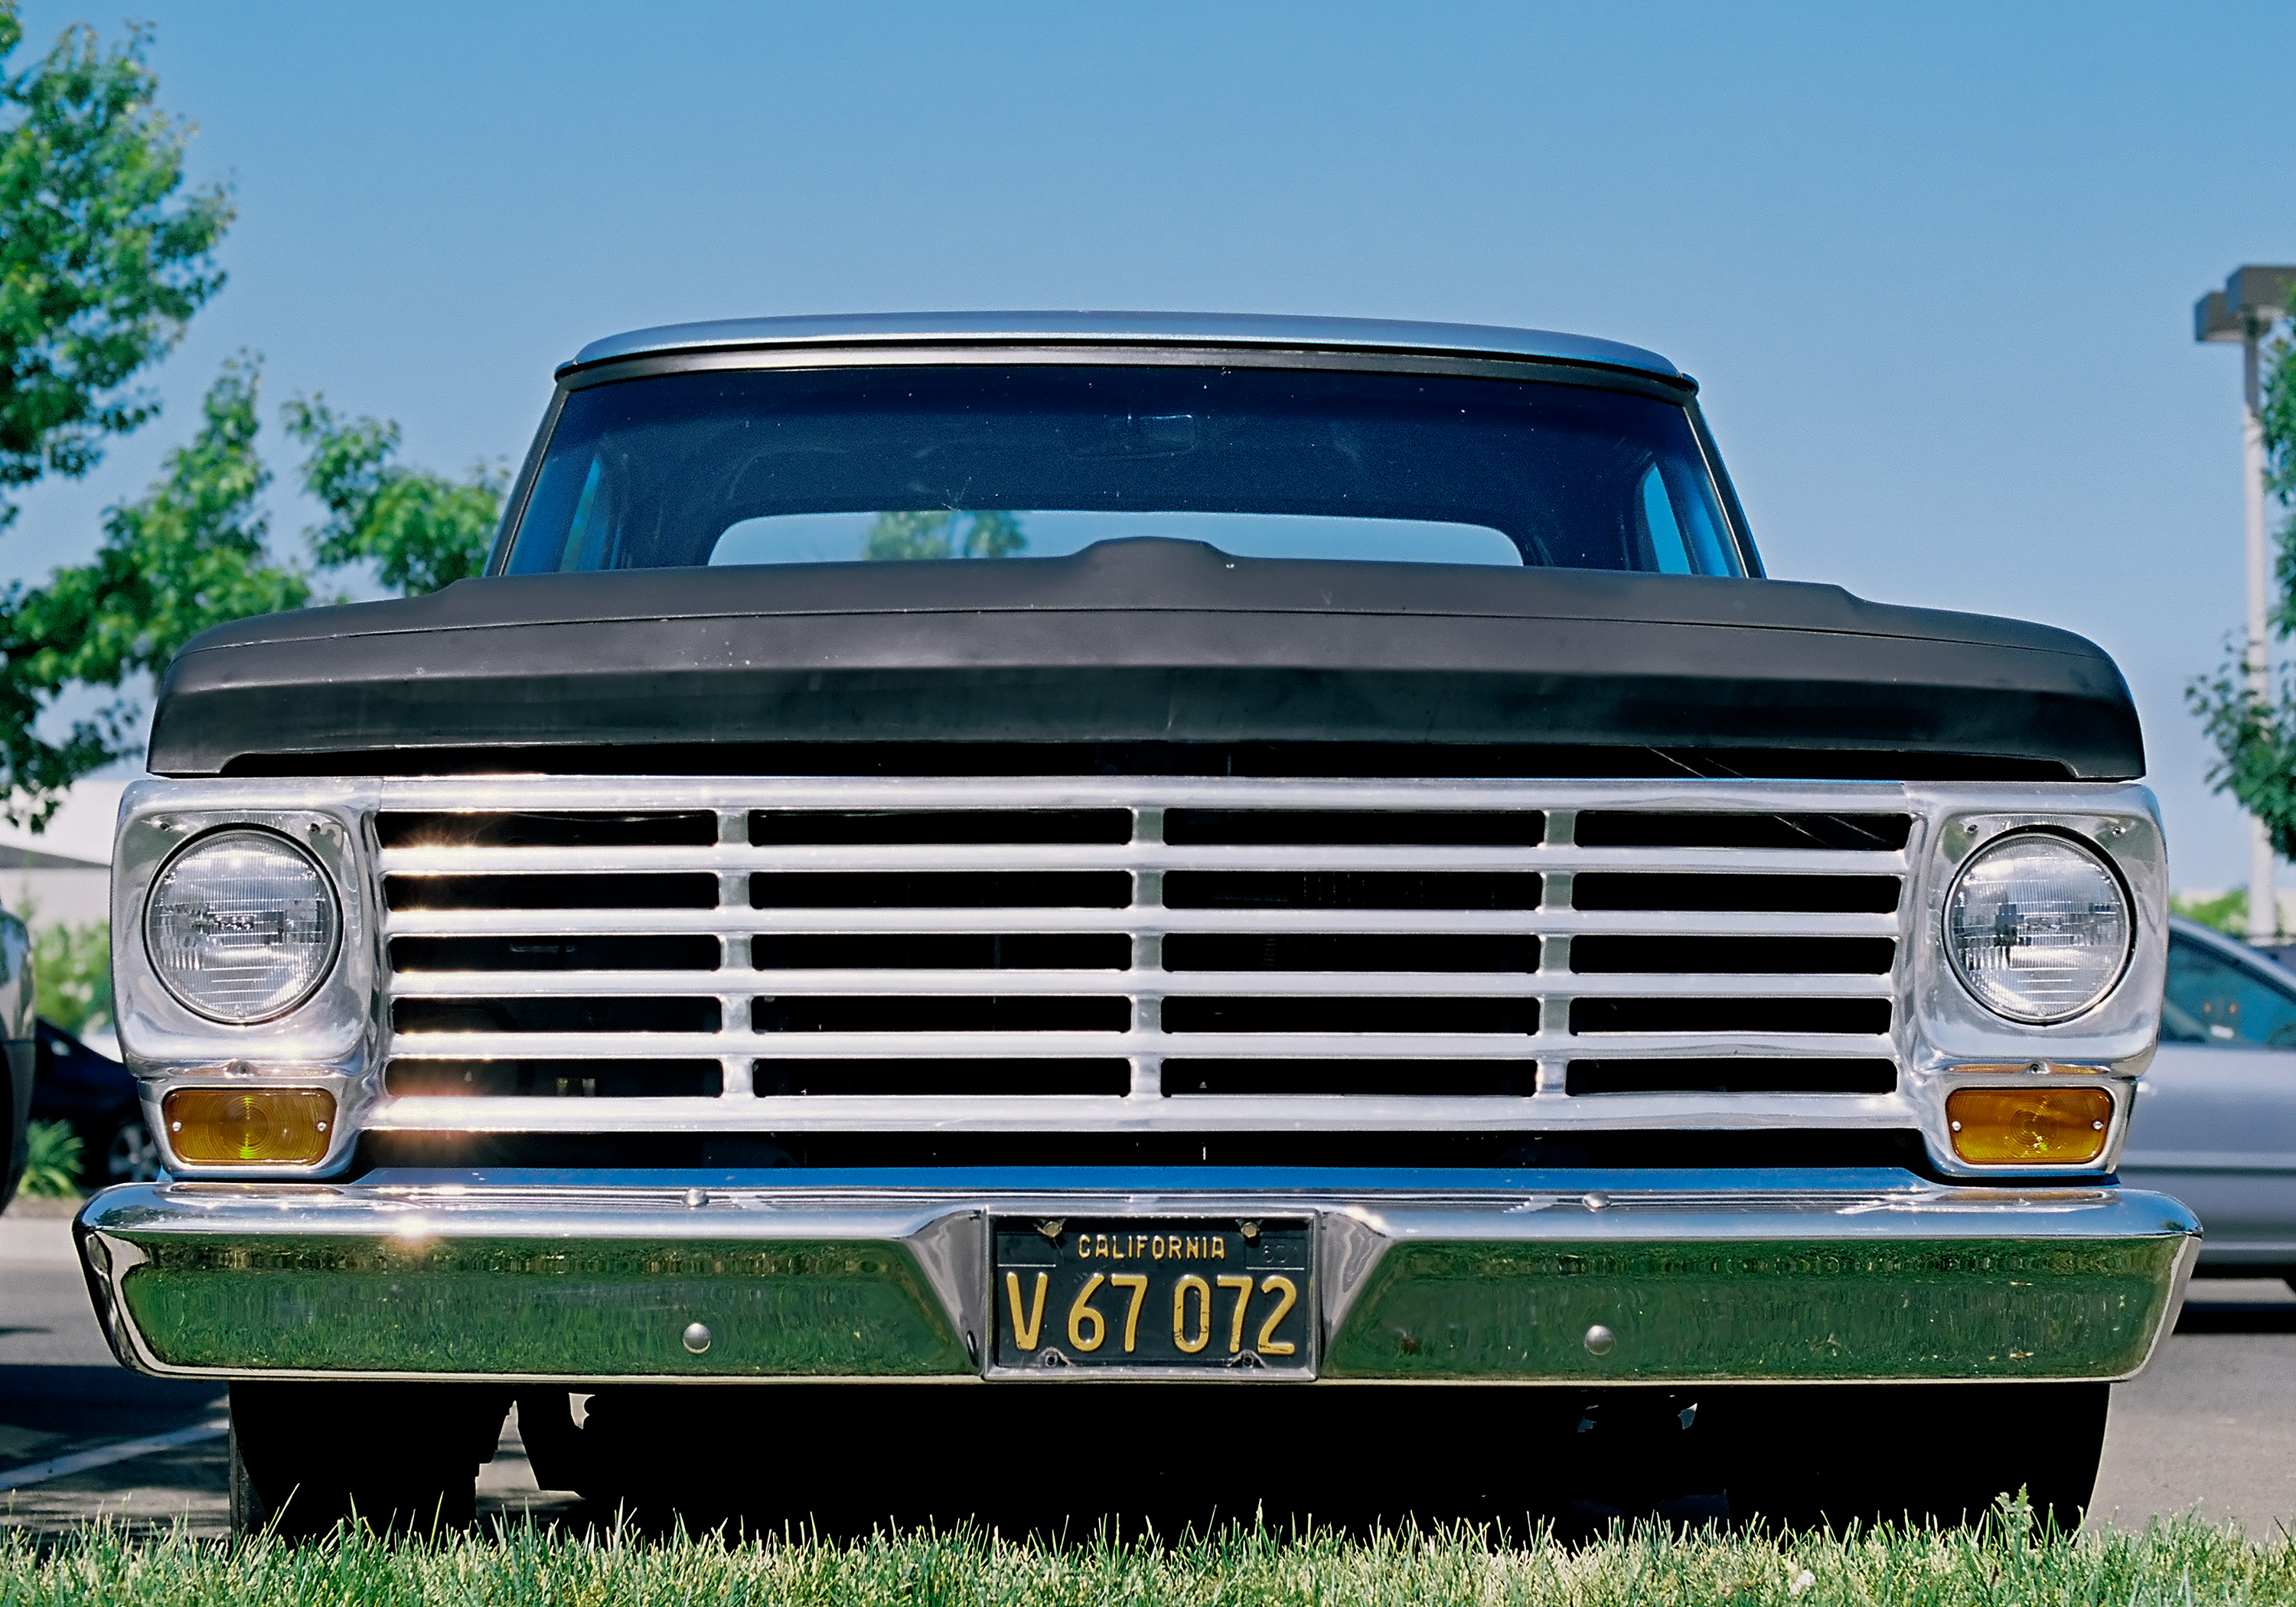
car, film, truck, vehicle, nikon, grill, motor vehicle, bumper, sedan, kodak, f3, ektar100, fordf100, pickup truck, sport utility vehicle, land vehicle, automobile make, automotive exterior, luxury vehicle